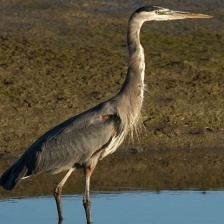
Species: BLUE HERON
Scientific name: ARDEA HERODIAS
ImageNet parent category: little_blue_heron